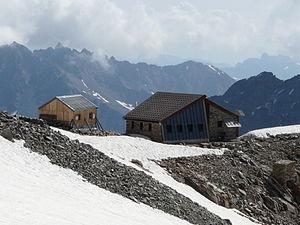
Vue du refuge
Le refuge Adèle Planchard est un refuge situé en France dans le massif des Écrins à 3 169 m d'altitude, au pied de la Grande Ruine dans le parc national des Écrins. Le refuge historique fut construit en 1926, il existe toujours et à côté un nouveau refuge fut construit en 1981.
Villar-d'Arêne, orthographiée localement Villar-d'Arène ou Villar d'Arène, est une commune française située dans le département des Hautes-Alpes, en région Provence-Alpes-Côte d'Azur. Elle fait historiquement partie de l'Oisans, bien qu'administrativement elle se rattache au Briançonnais depuis la création des départements après la Révolution française de 1789. Commune rurale, elle a compté au minimum 155 habitants en 1975, évoluant depuis plusieurs années, elle regroupe 330 habitants en 2014, répartis entre un village principal et plusieurs hameaux.